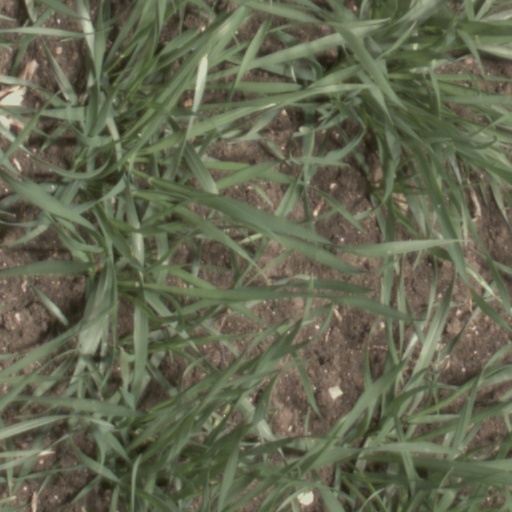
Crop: wheat